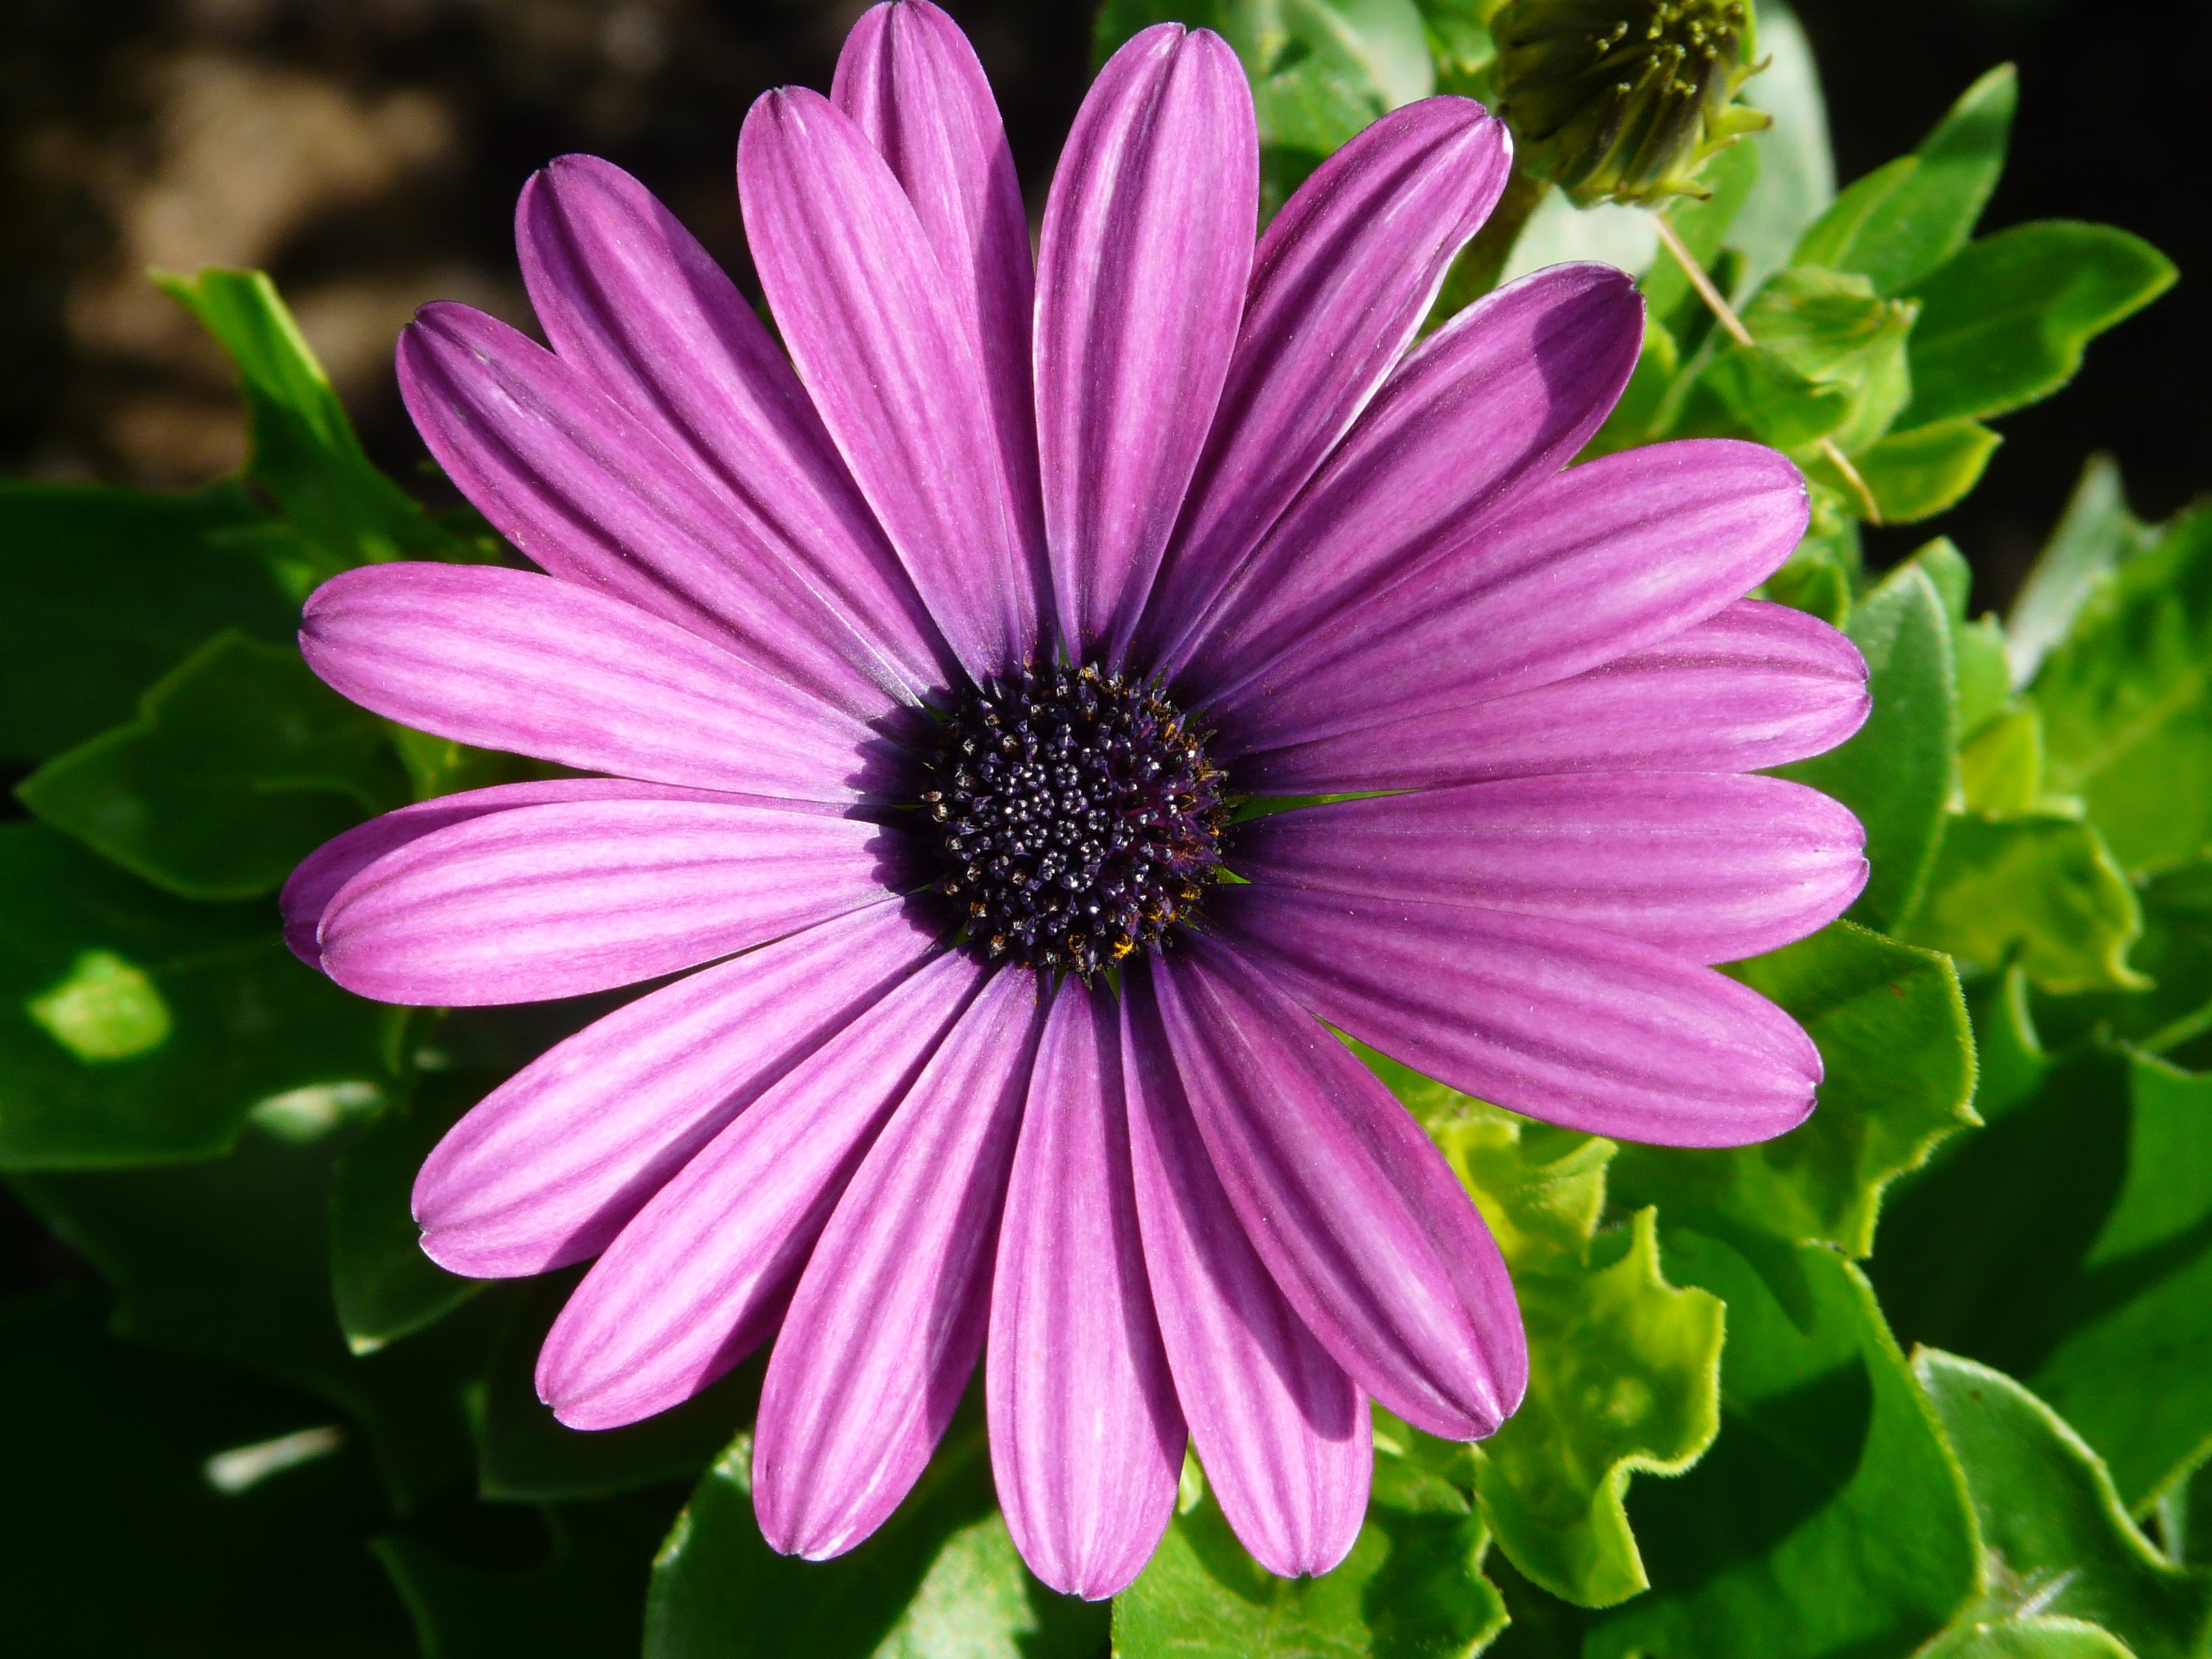
nature, blossom, plant, photography, flower, petal, bloom, daisy, botany, pink, flora, close up, leaves, gerbera, macro photography, flowering plant, daisy family, hd wallpaper, annual plant, plant stem, land plant, garden cosmos